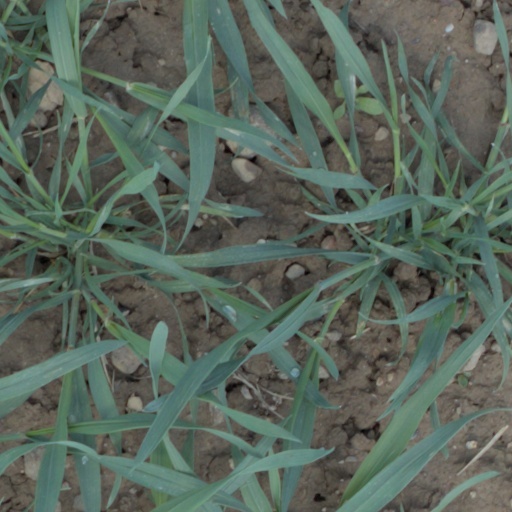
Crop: wheat